Bloomfield Green Historic District

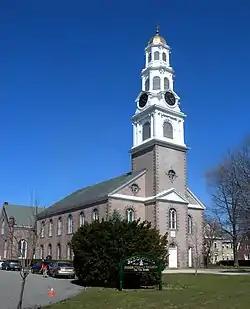
Bloomfield Presbyterian Church

The Bloomfield Green Historic District is a historic district located in the township of Bloomfield in Essex County, New Jersey, United States. It encompasses Bloomfield Green, a park. The district was added to the National Register of Historic Places on April 20, 1978, for its significance in architecture, community planning, education, military history, and religion. It has 181 contributing buildings, including several that are part of Bloomfield College.